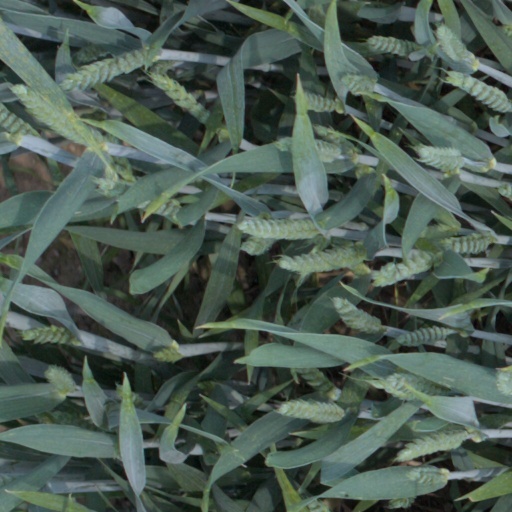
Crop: wheat